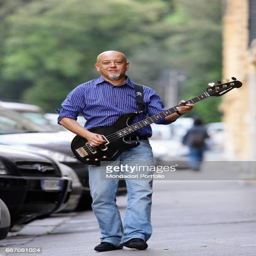
singer and pop artist in the street holding his guitar